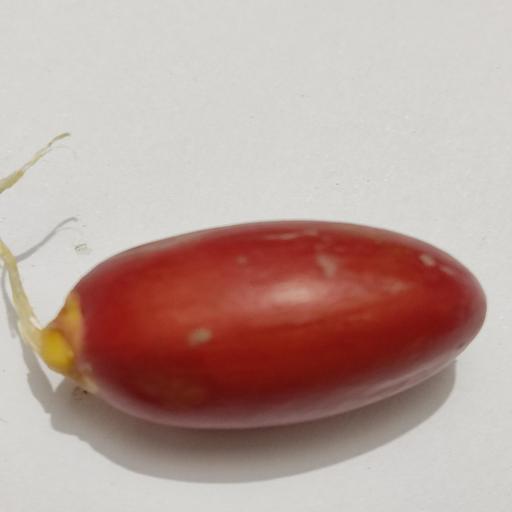
Crop type: Date Palm